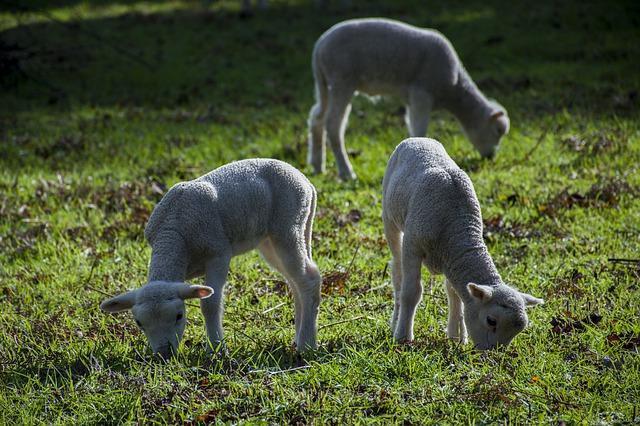
sheep